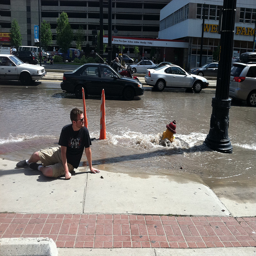
A person laying on a flooded street by a fire hydrant.
A man is laying on the ground next to a broken fire hydrant.
The man sits on the ground near a flooded, broken fire hydrant.
A man sitting near a fire hydrant on a flooded street.
a person sitting on a side walk on a flooded street